Moisie River Aquatic Reserve

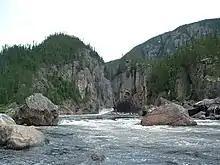
Katchapahun Fish Ladder on the Moisie

The Moisie river is known as an Atlantic salmon ("Salmo salar") river, with catches averaging in weight.